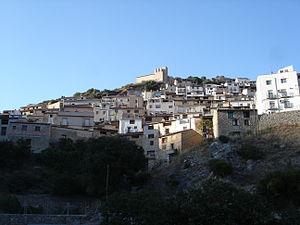
Vue générale de la ville de Paüls située en Catalogne (Espagne), dans la comarque de Baix Ebre (province de Tarragone).
Paüls est une commune de la province de Tarragone, en Catalogne, en Espagne, de la comarque de Baix Ebre